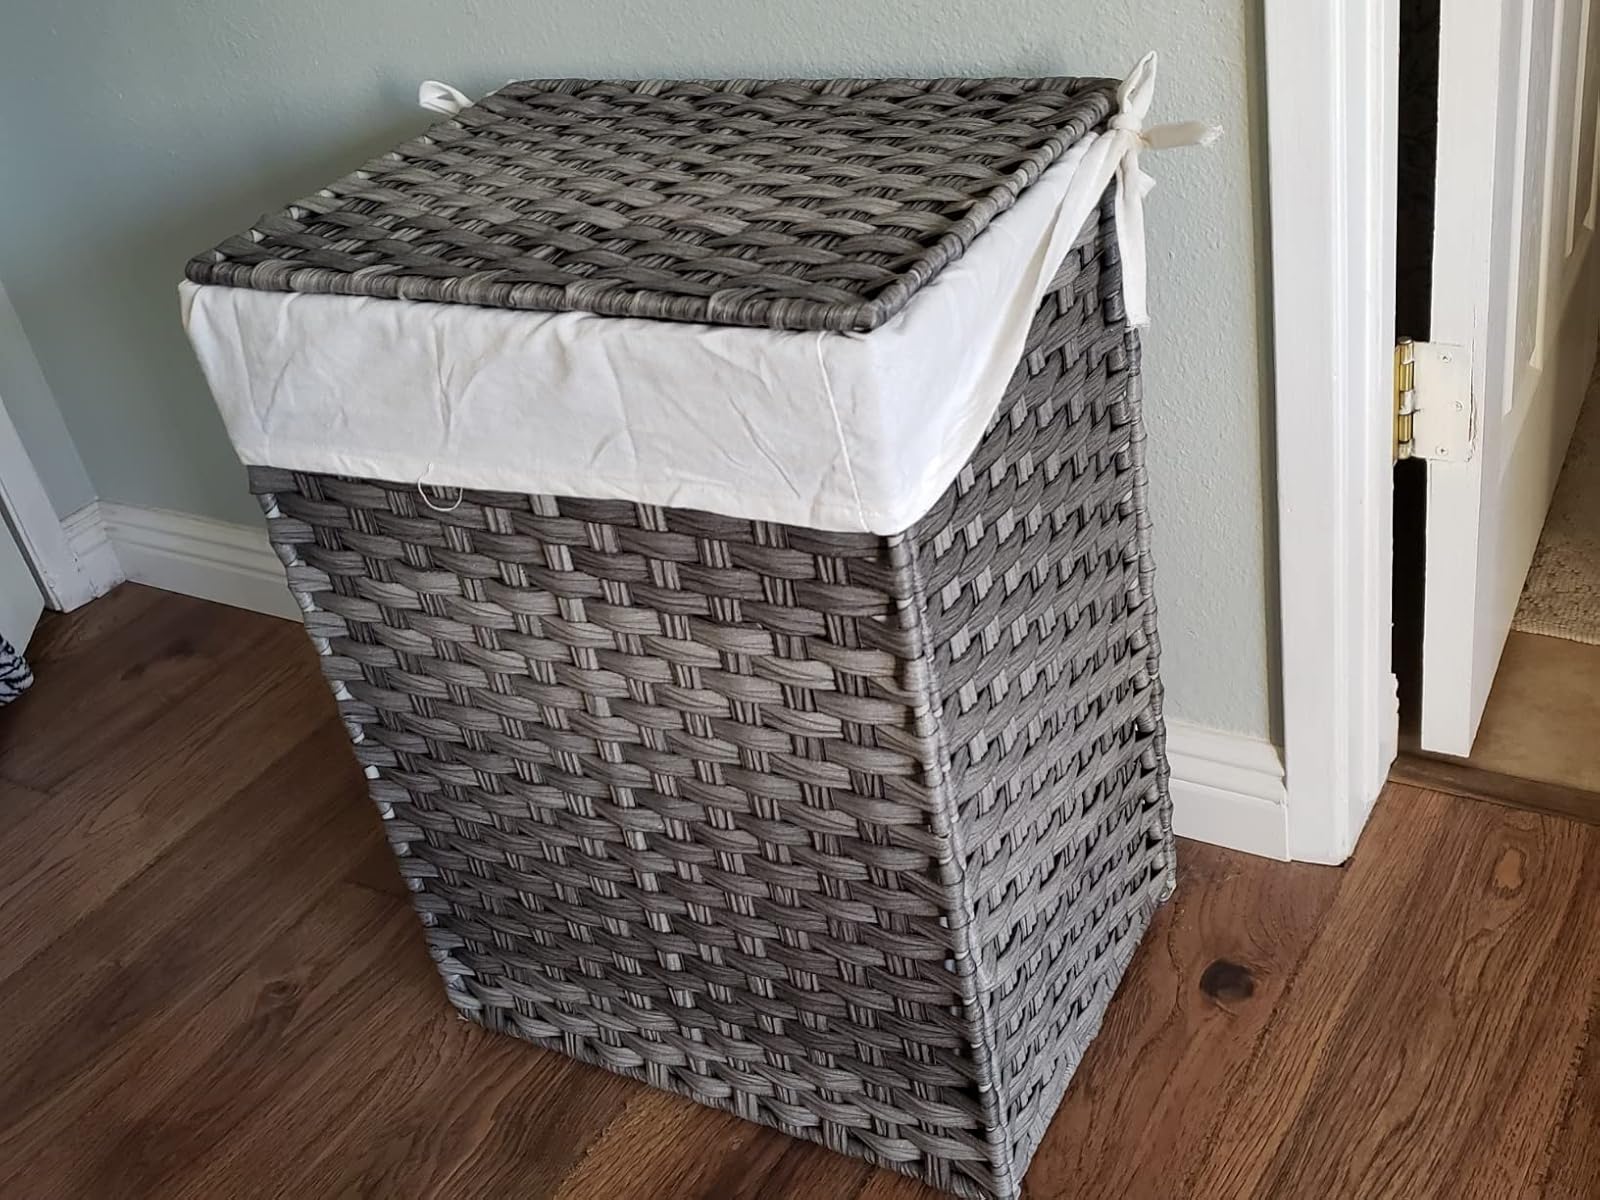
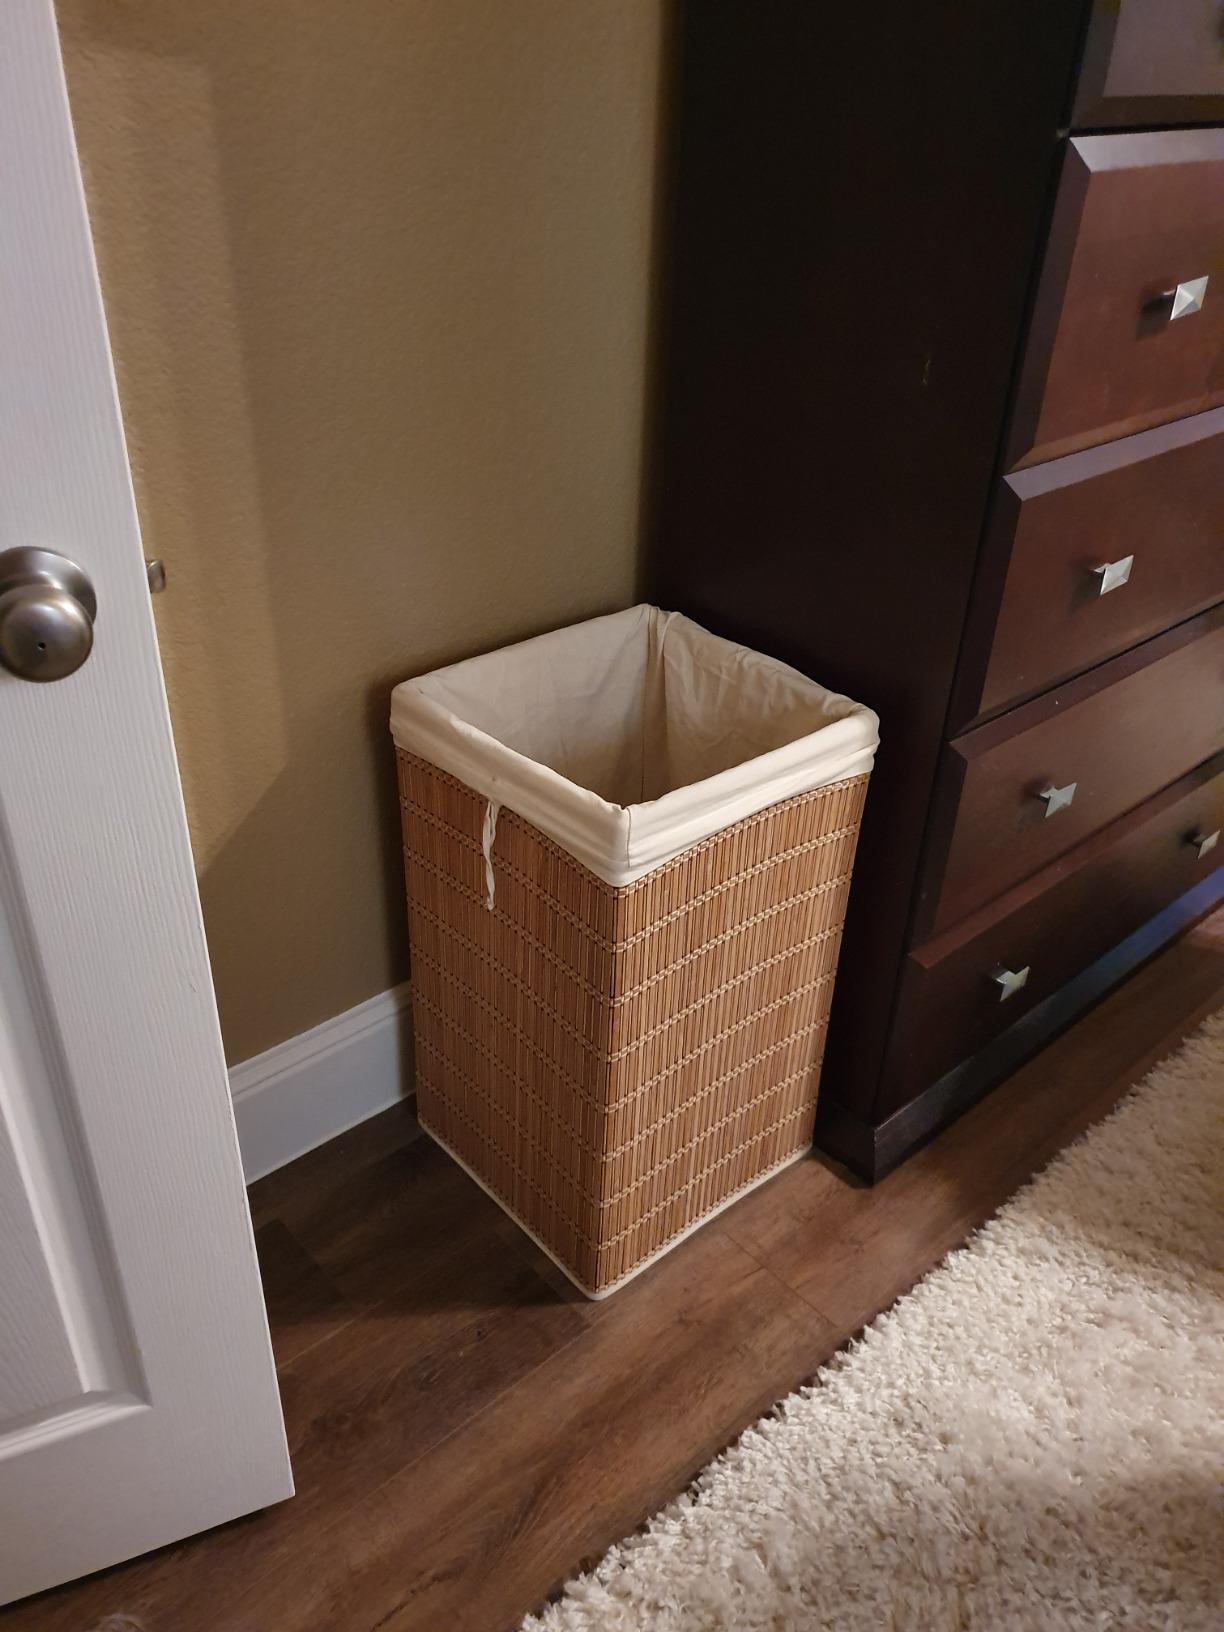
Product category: items_hamper
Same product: no